Jean-Baptiste Stouf

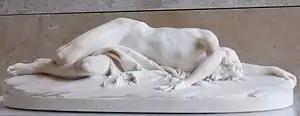
"Abel dying", reception piece for the Royal Academy of Painting and Sculpture, 1785, Louvre Museum

Jean-Baptiste Stouf (Paris, 1742 – Charenton-le-Pont, 1 July 1826) was a French sculptor known especially for his commemorative portrait busts and expressive emotional content.